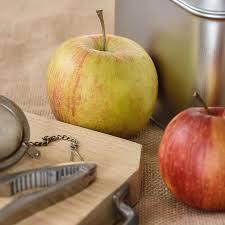
Label: apples